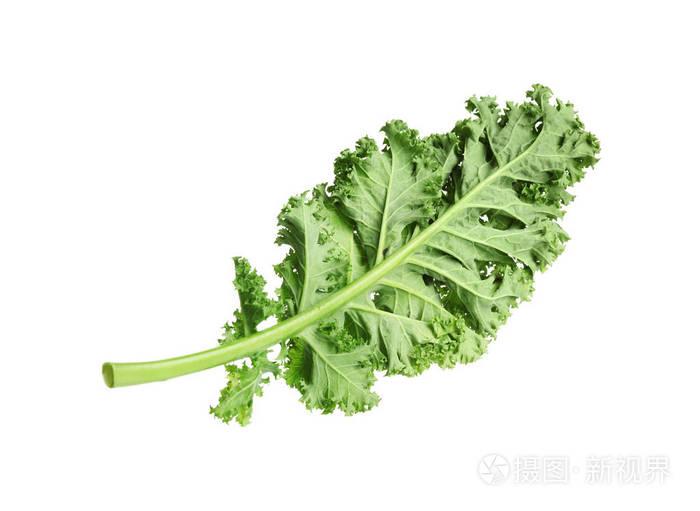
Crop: unknown
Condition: cabbage